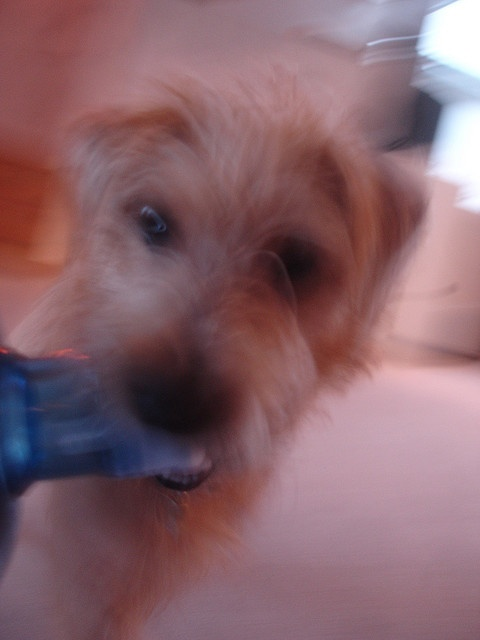
Blurry picture of dog chewing on a toy.
Blurry color photograph of a dog with a chew toy
A blurry photo of a dog biting something blue.
A dog biting an object in a blurry image.
A small dog playfully gnaws on a blue object.